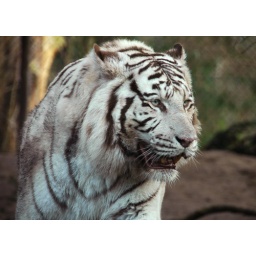
White tiger spotted in Dierenpark Amersfoort Netherlands